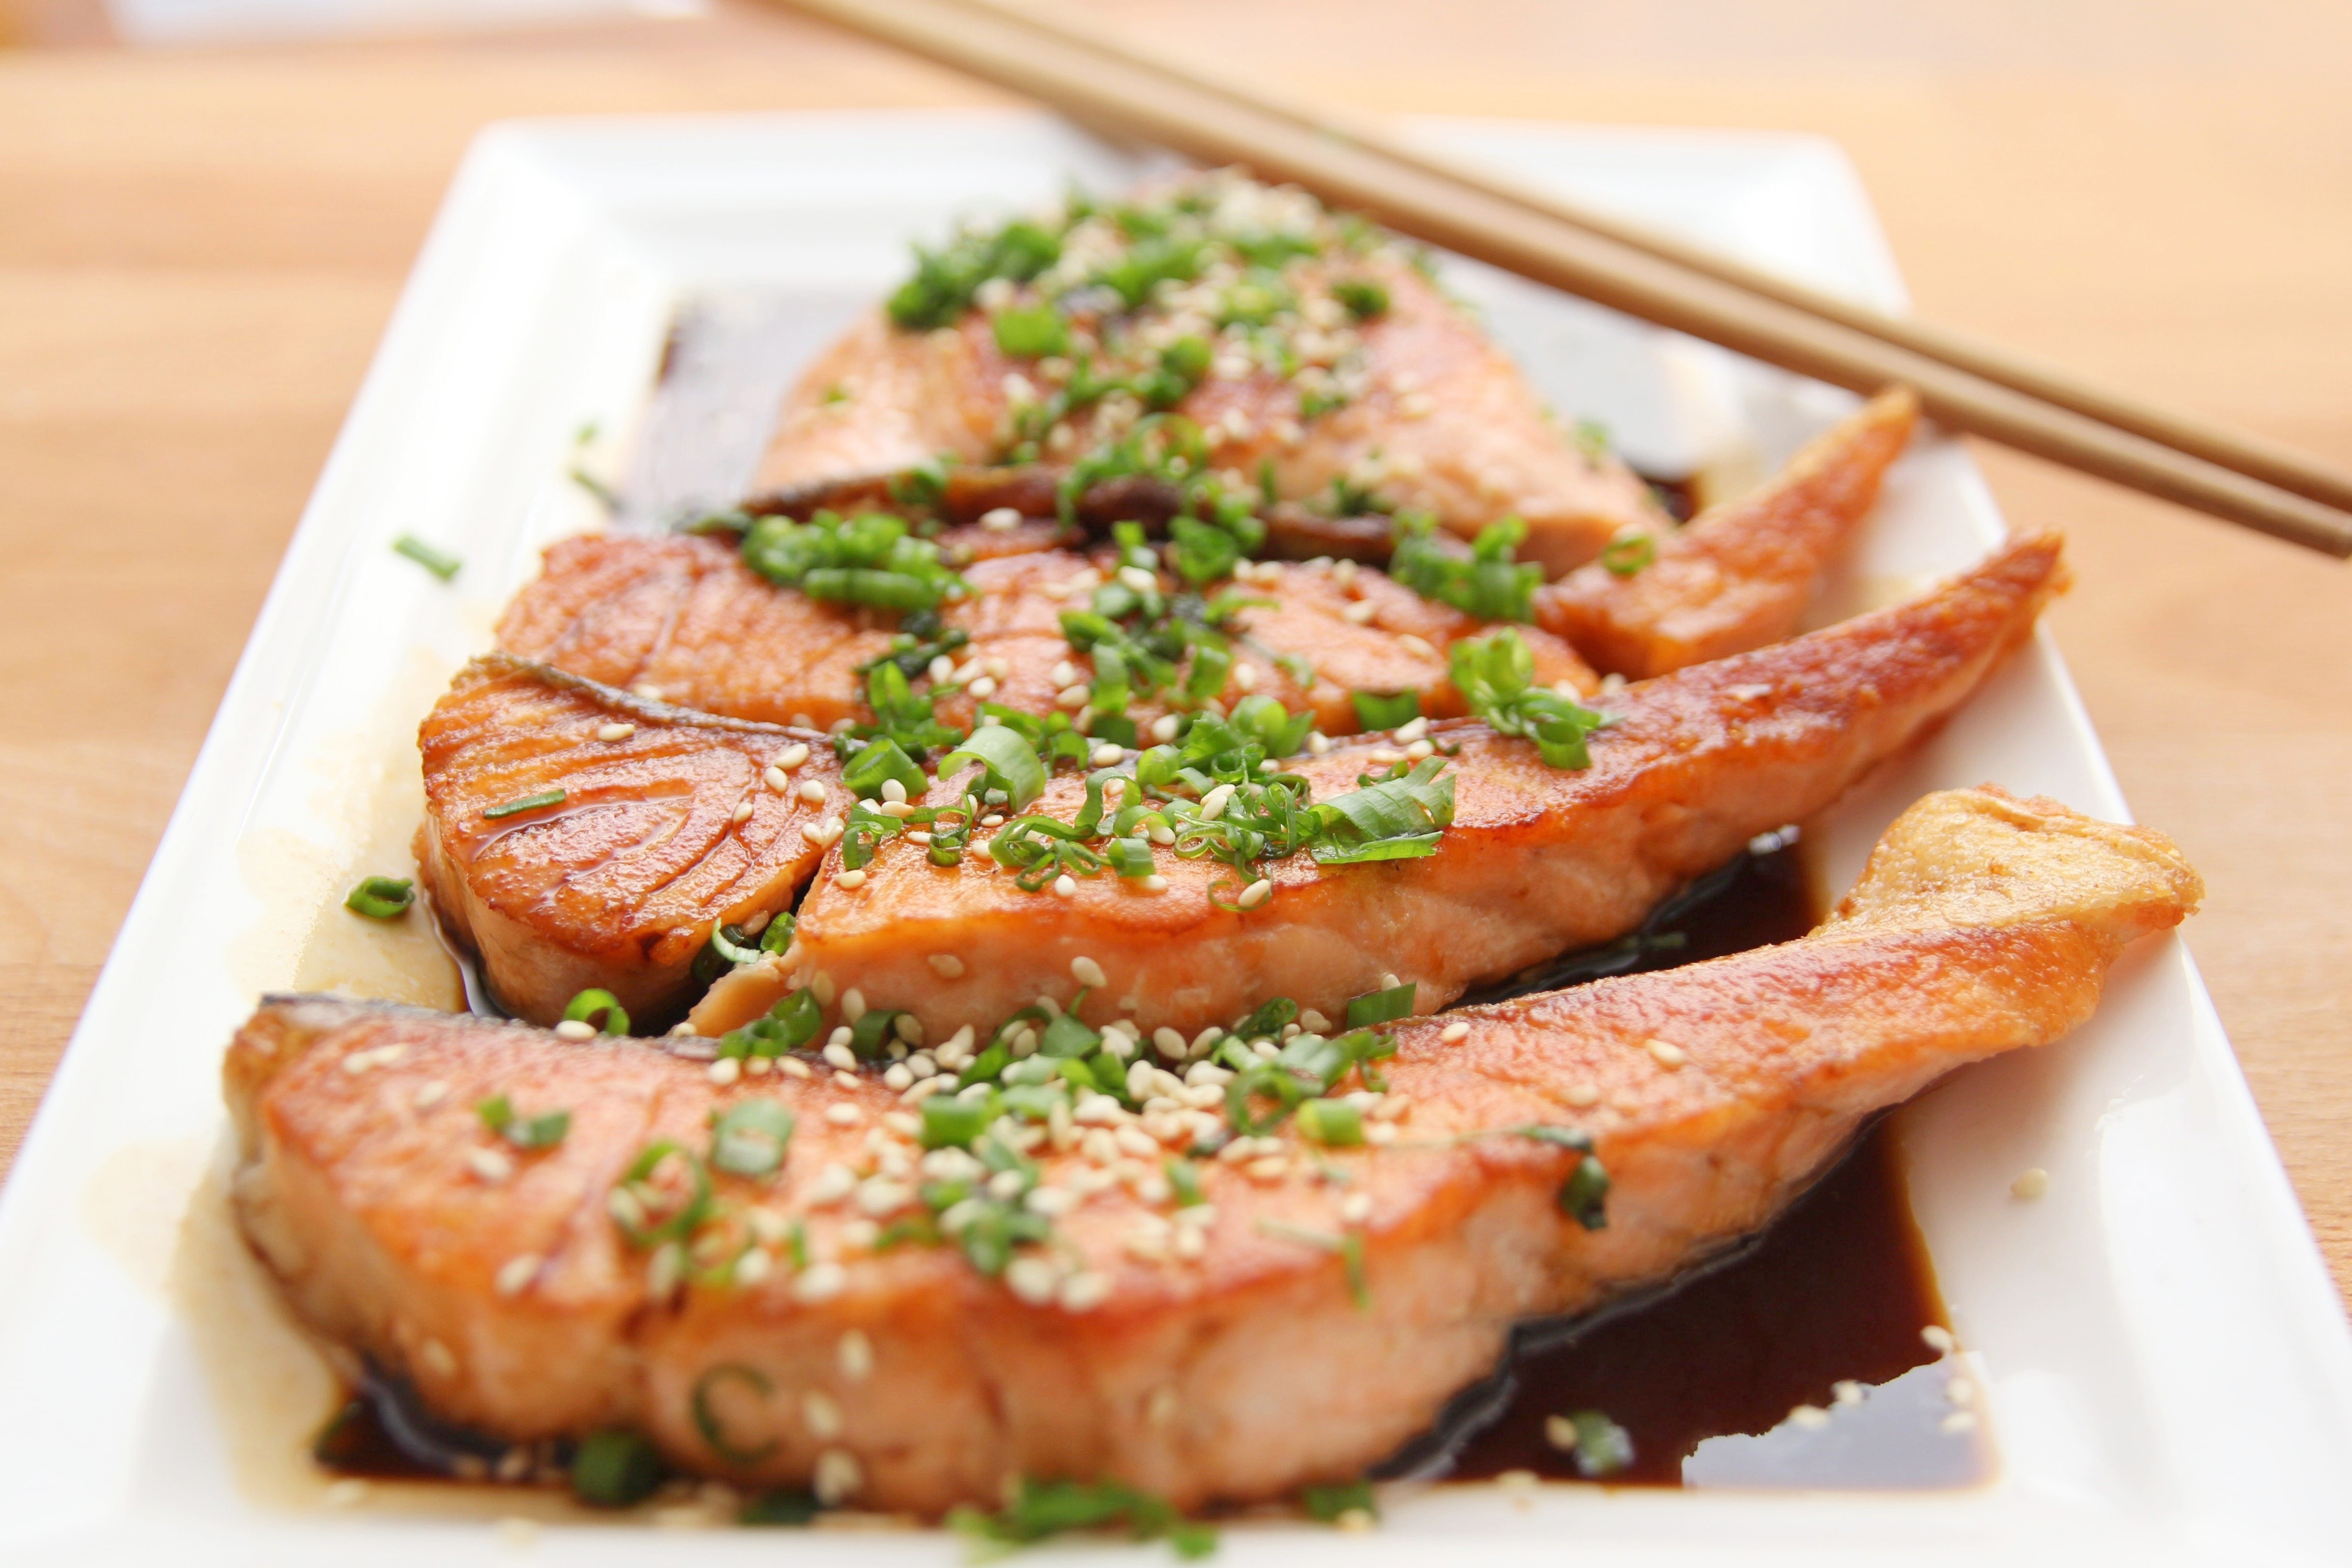
dish, food, cuisine, ingredient, meat, pork steak, produce, staple food, la carte food, recipe, meat chop, side dish, Marination, pork chop, japanese cuisine, teriyaki, sakana, pork belly, comfort food